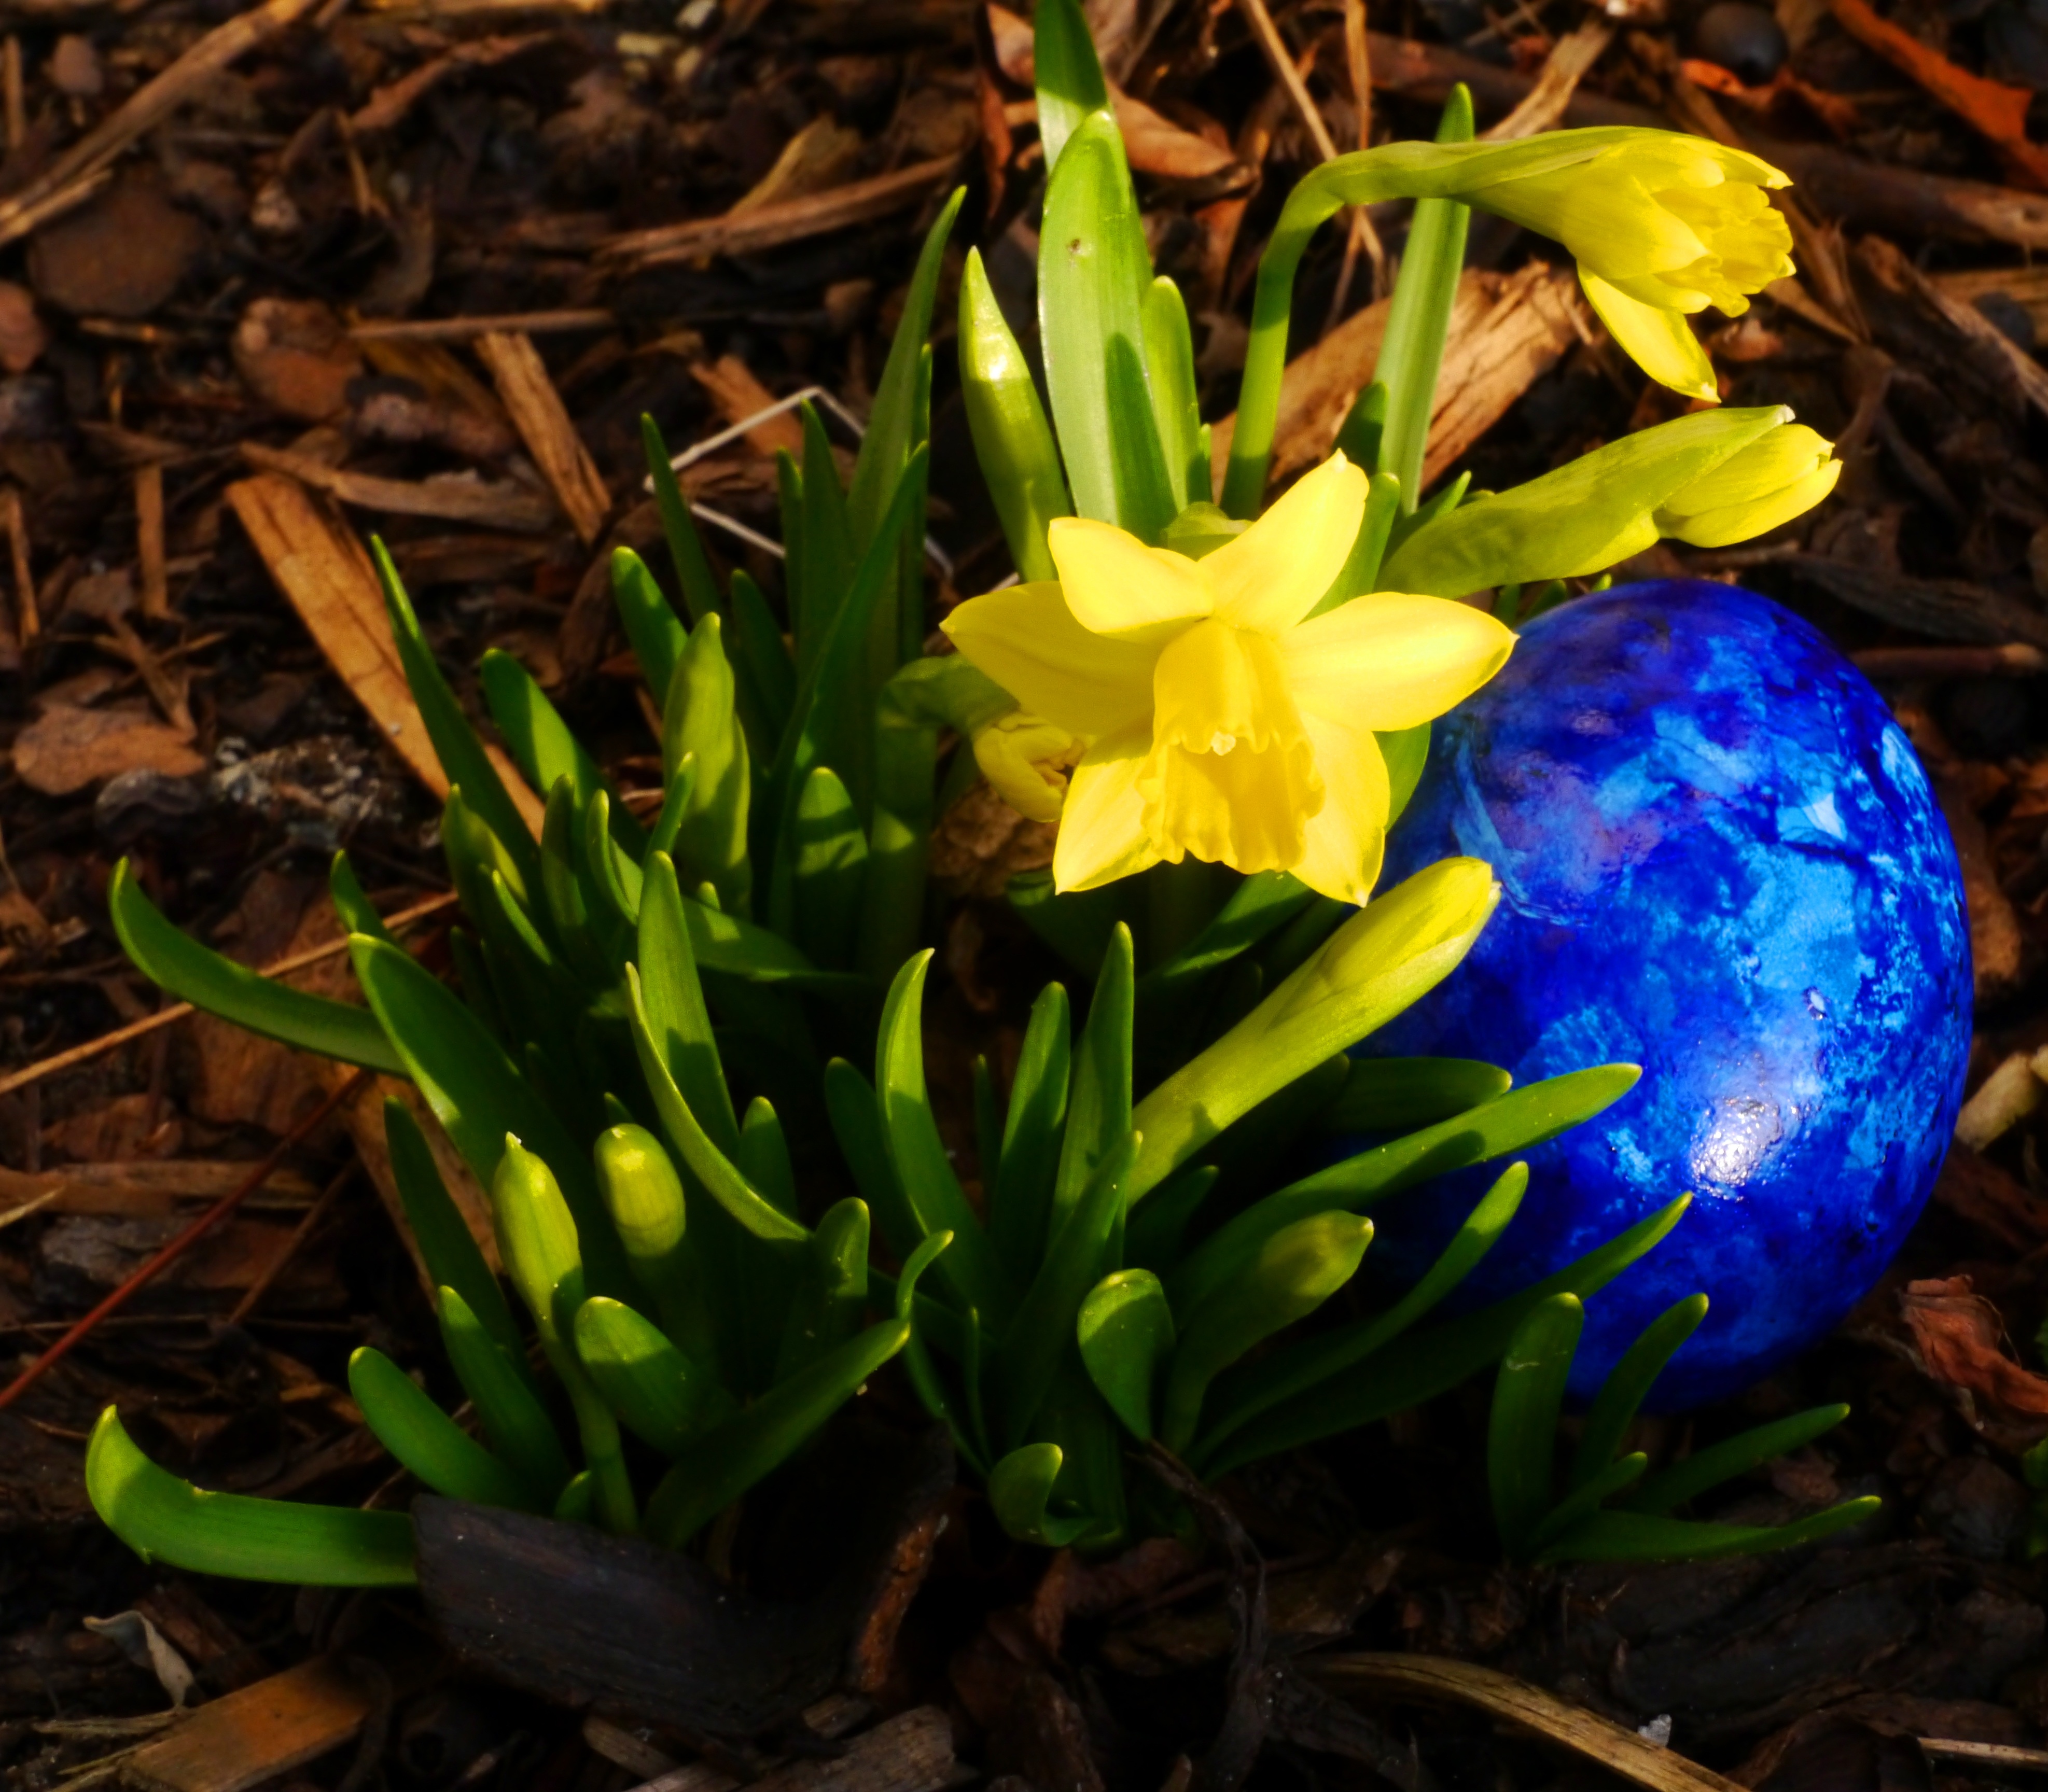
plant, flower, green, botany, colorful, yellow, flora, egg, narcissus, easter, crocus, floristry, hyacinth, embroidery, spring awakening, fr hlingsanfang, flowering plant, easter egg, land plant, tete a tete